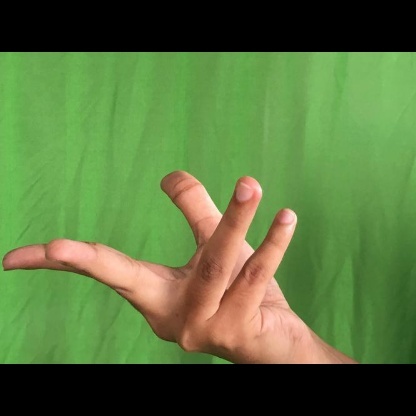
Mudra: Alapadmam